Corps Masovia Königsberg zu Potsdam

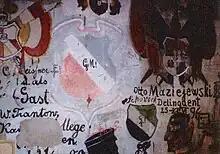
Masovia in Karzer, University of Greifswald (1893)

In East Prussia many pastors, teachers, judges, physicians, civil servants and mayors proudly showed Masovia's colours, i.e. light blue, white and fire-red. 15 members of the Prussian Parliament (Abgeordnetenhaus) were corps members, three conservatives and twelve liberals. Two sat in the Prussian House of Lords, four in the Reichstag. Jews and Catholic priests, French and Polish members illustrate Masovia's unconstricted freedom of spirit.